North Hamilton Elementary School

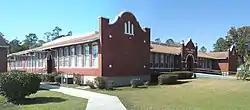

North Hamilton Elementary School, formerly the Jennings High School, is a historic school in Jennings, Florida. The high school was built in 1927 and converted to an elementary school in 1965. On January 10, 2008, it was added to the U.S. National Register of Historic Places. It is a part of the Hamilton County School District.